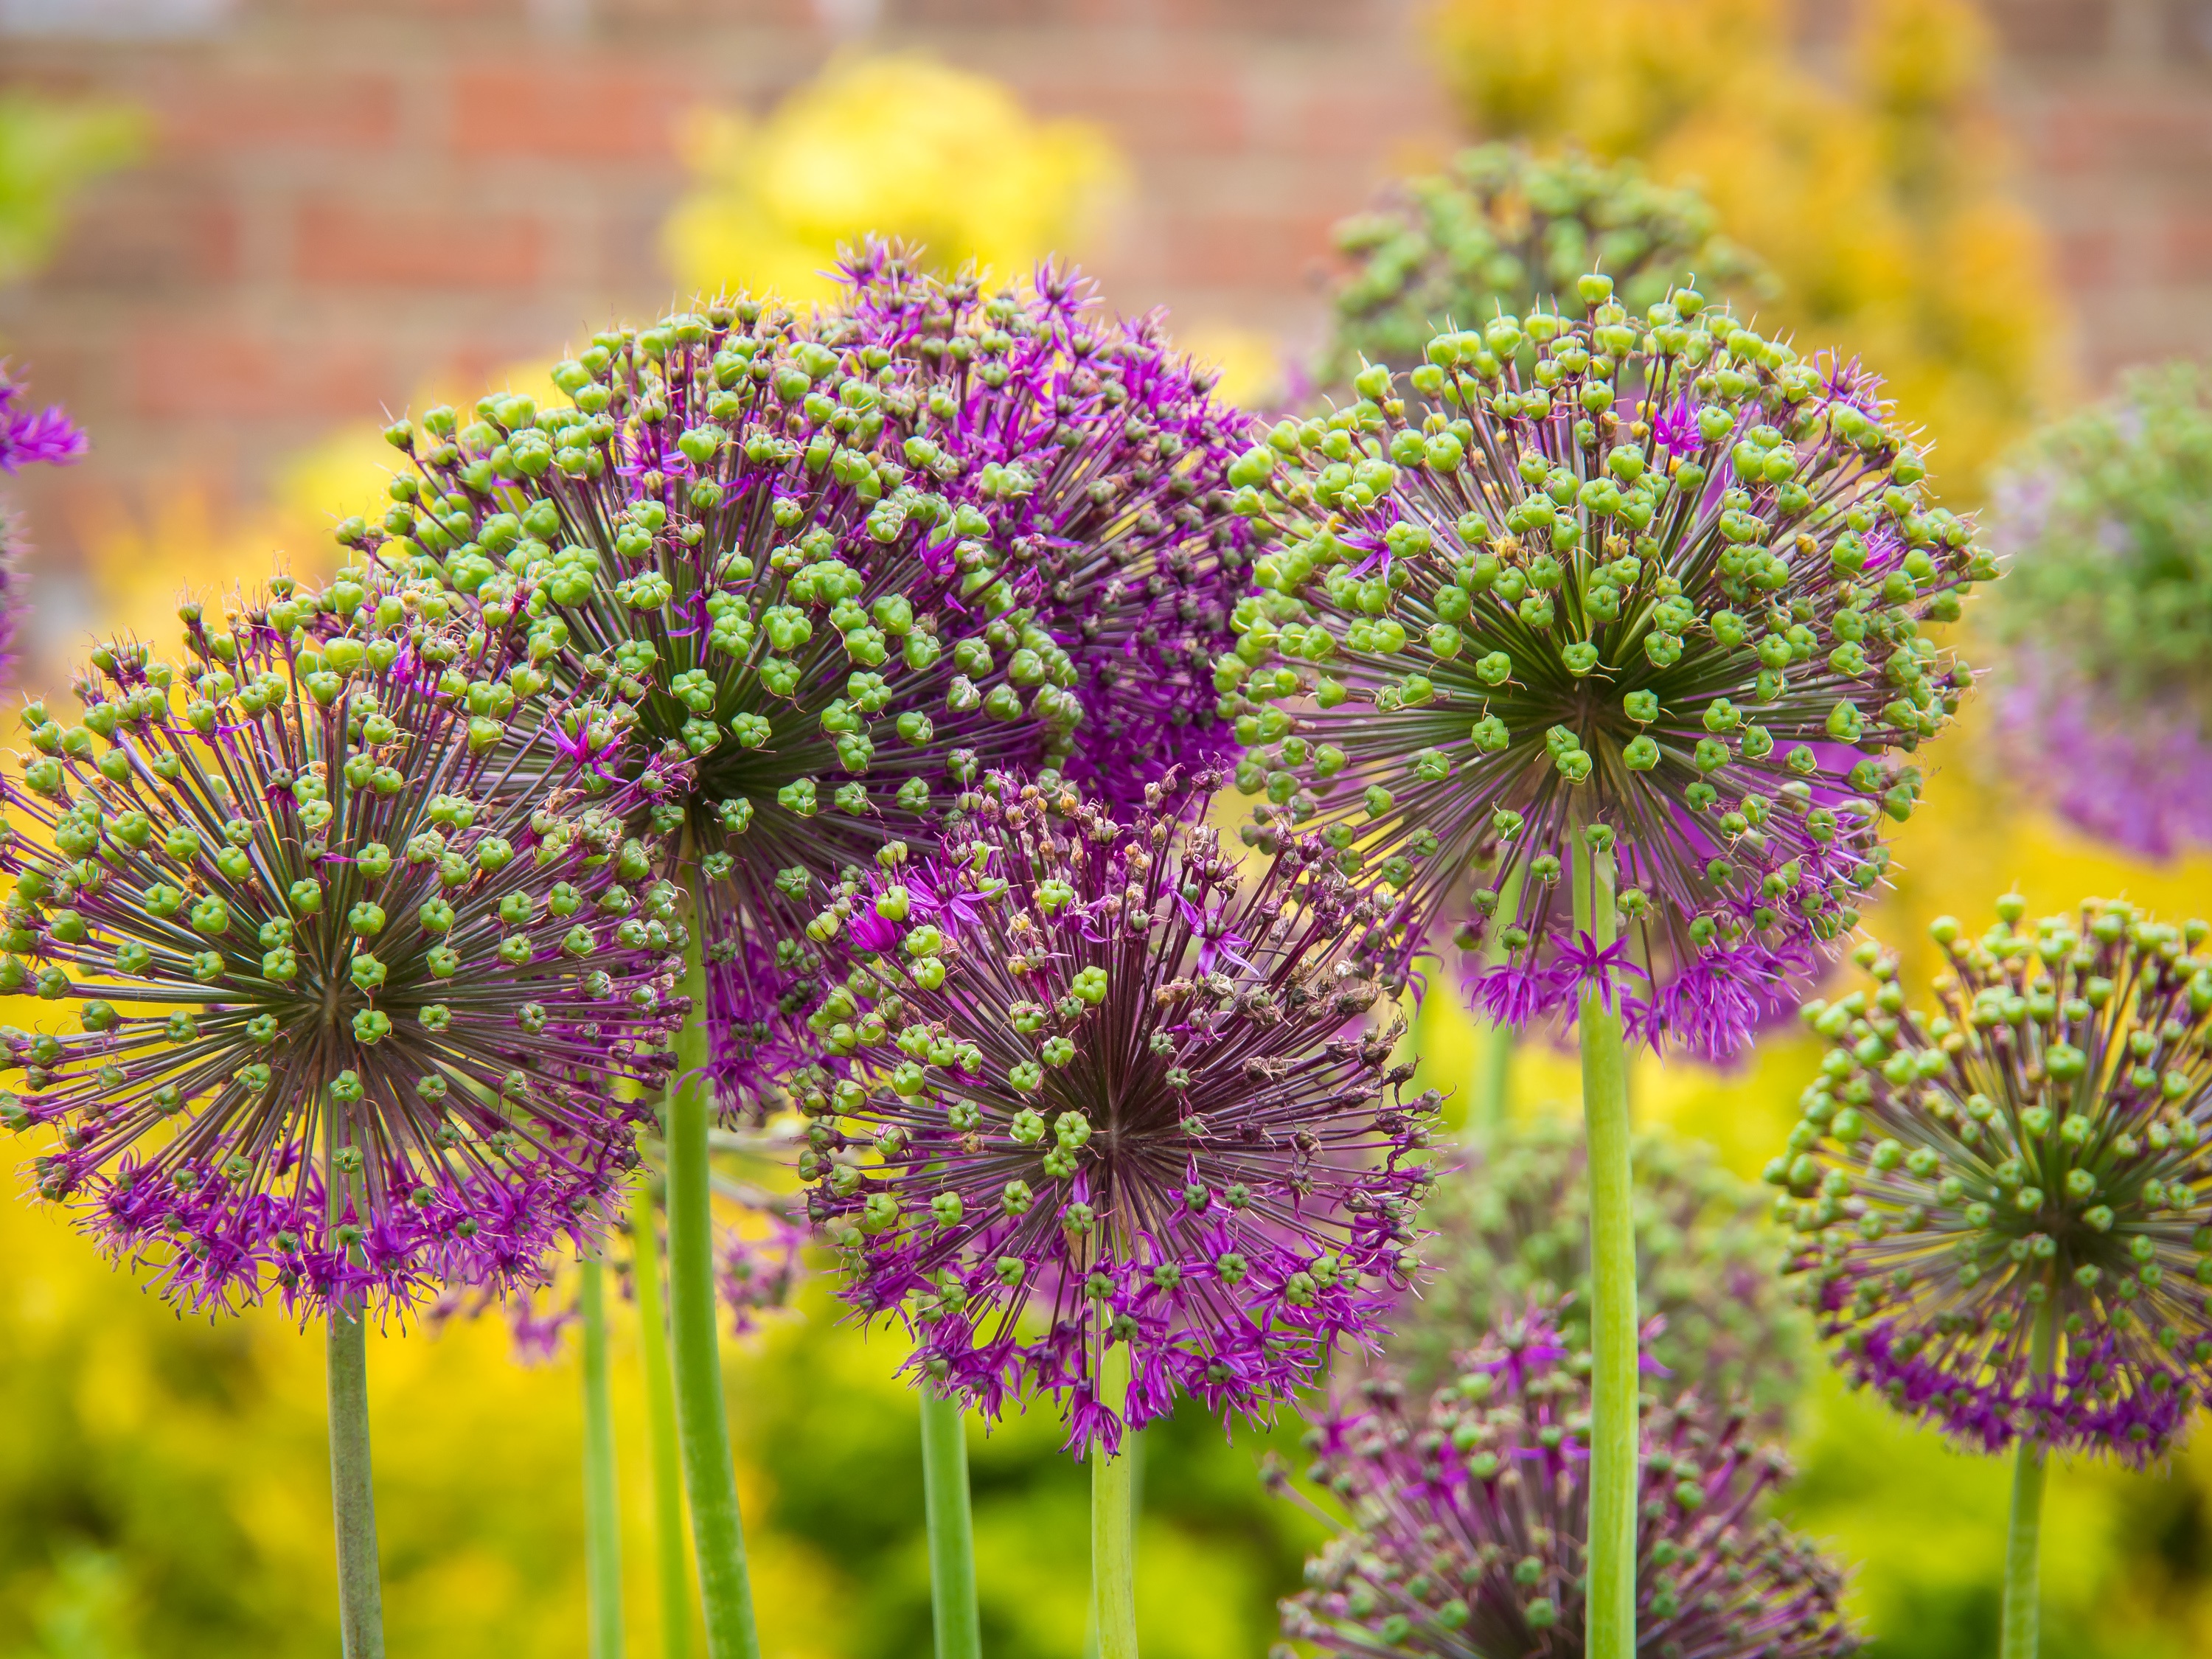
plant, meadow, prairie, flower, botany, blooming, flora, wildflower, allium, macro photography, flowering plant, daisy family, annual plant, land plant